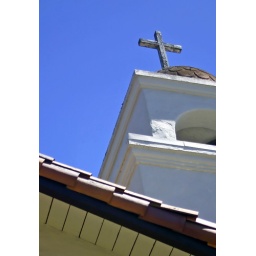
The roof of Mission Santa Cruz, in Santa Cruz, California (although the church shown here is actually a replica of the original building).